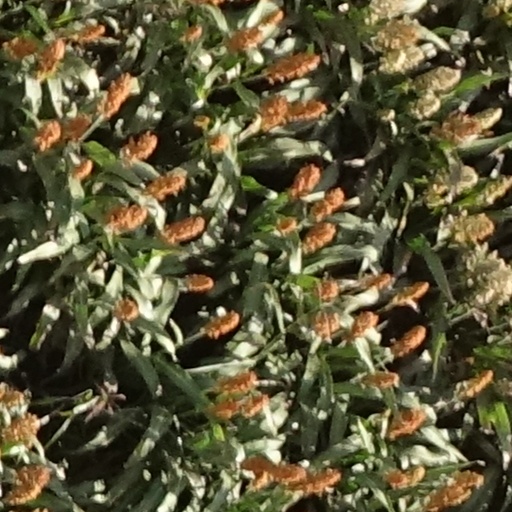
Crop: sorghum